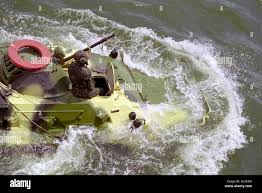
Label: BTR